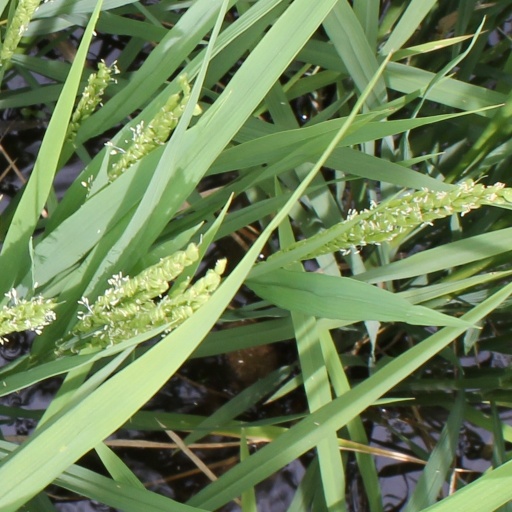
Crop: rice